Pigniu

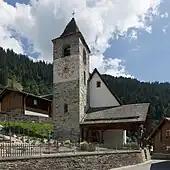
Church of St. Valentin

Pigniu was probably settled from Andiast. The name "Pingyow" first appears in 1403. The German name "Panix" is first mentioned in 1522. Until 1984 Pigniu was known as Pigniu/Panix.